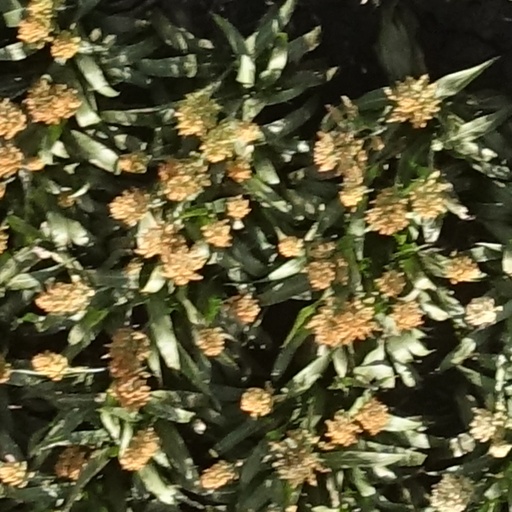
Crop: sorghum